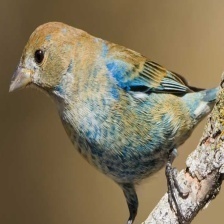
Species: INDIGO BUNTING
Scientific name: PASSERINA CYANEA
ImageNet parent category: indigo_bunting